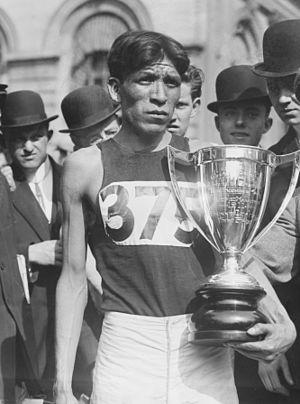
Louis Tewanima est un athlète américain. Indien Hopi, il est né sur la seconde Mesa en Arizona aux alentours de 1888.